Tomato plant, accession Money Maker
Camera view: vertical (180 deg); turntable rotation: 240 degrees
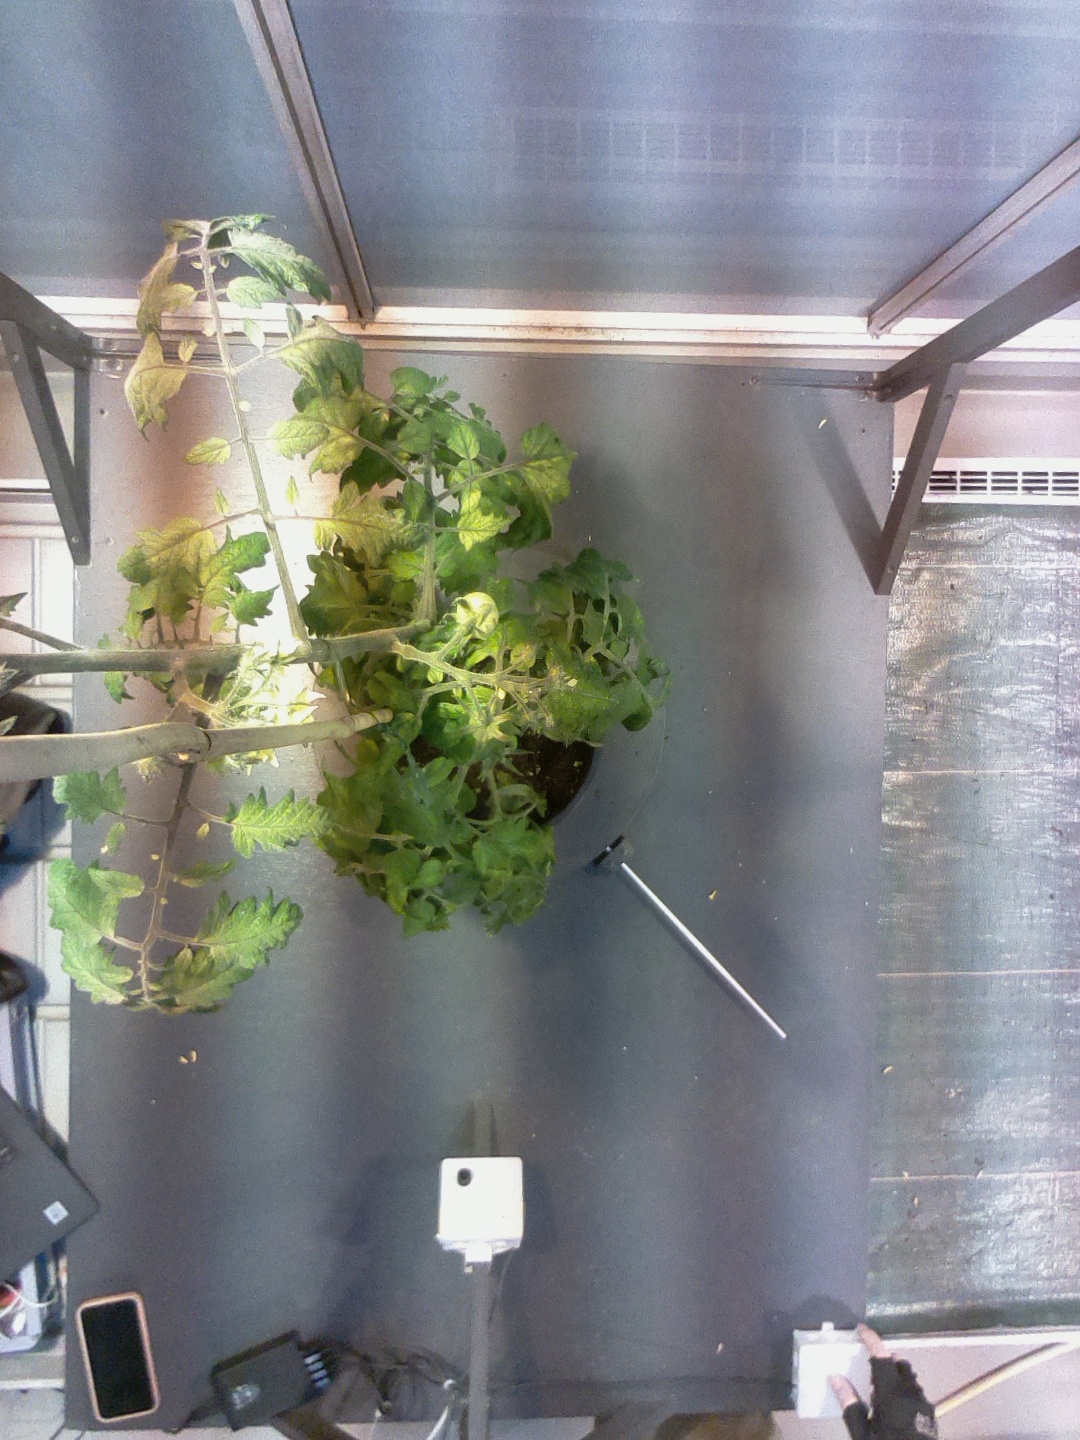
BBCH growth stage 71: 10%-20% of final fruit size